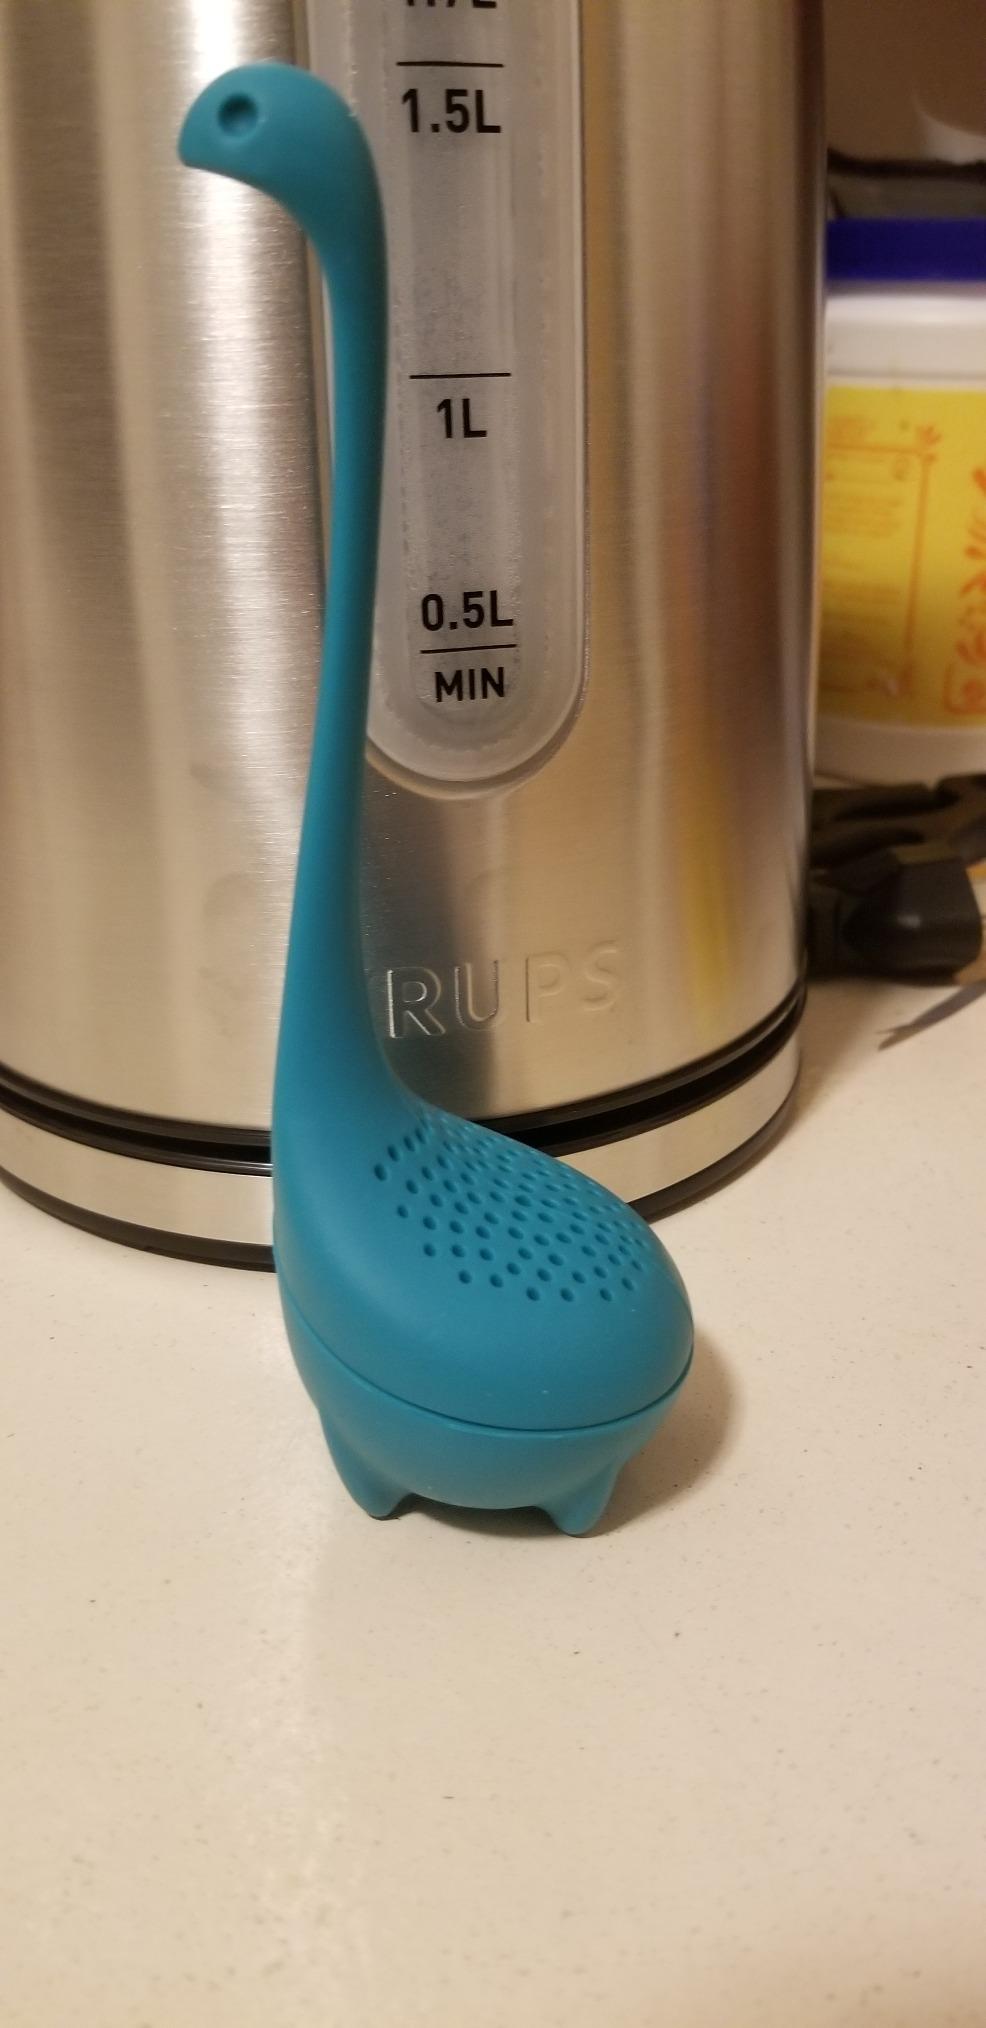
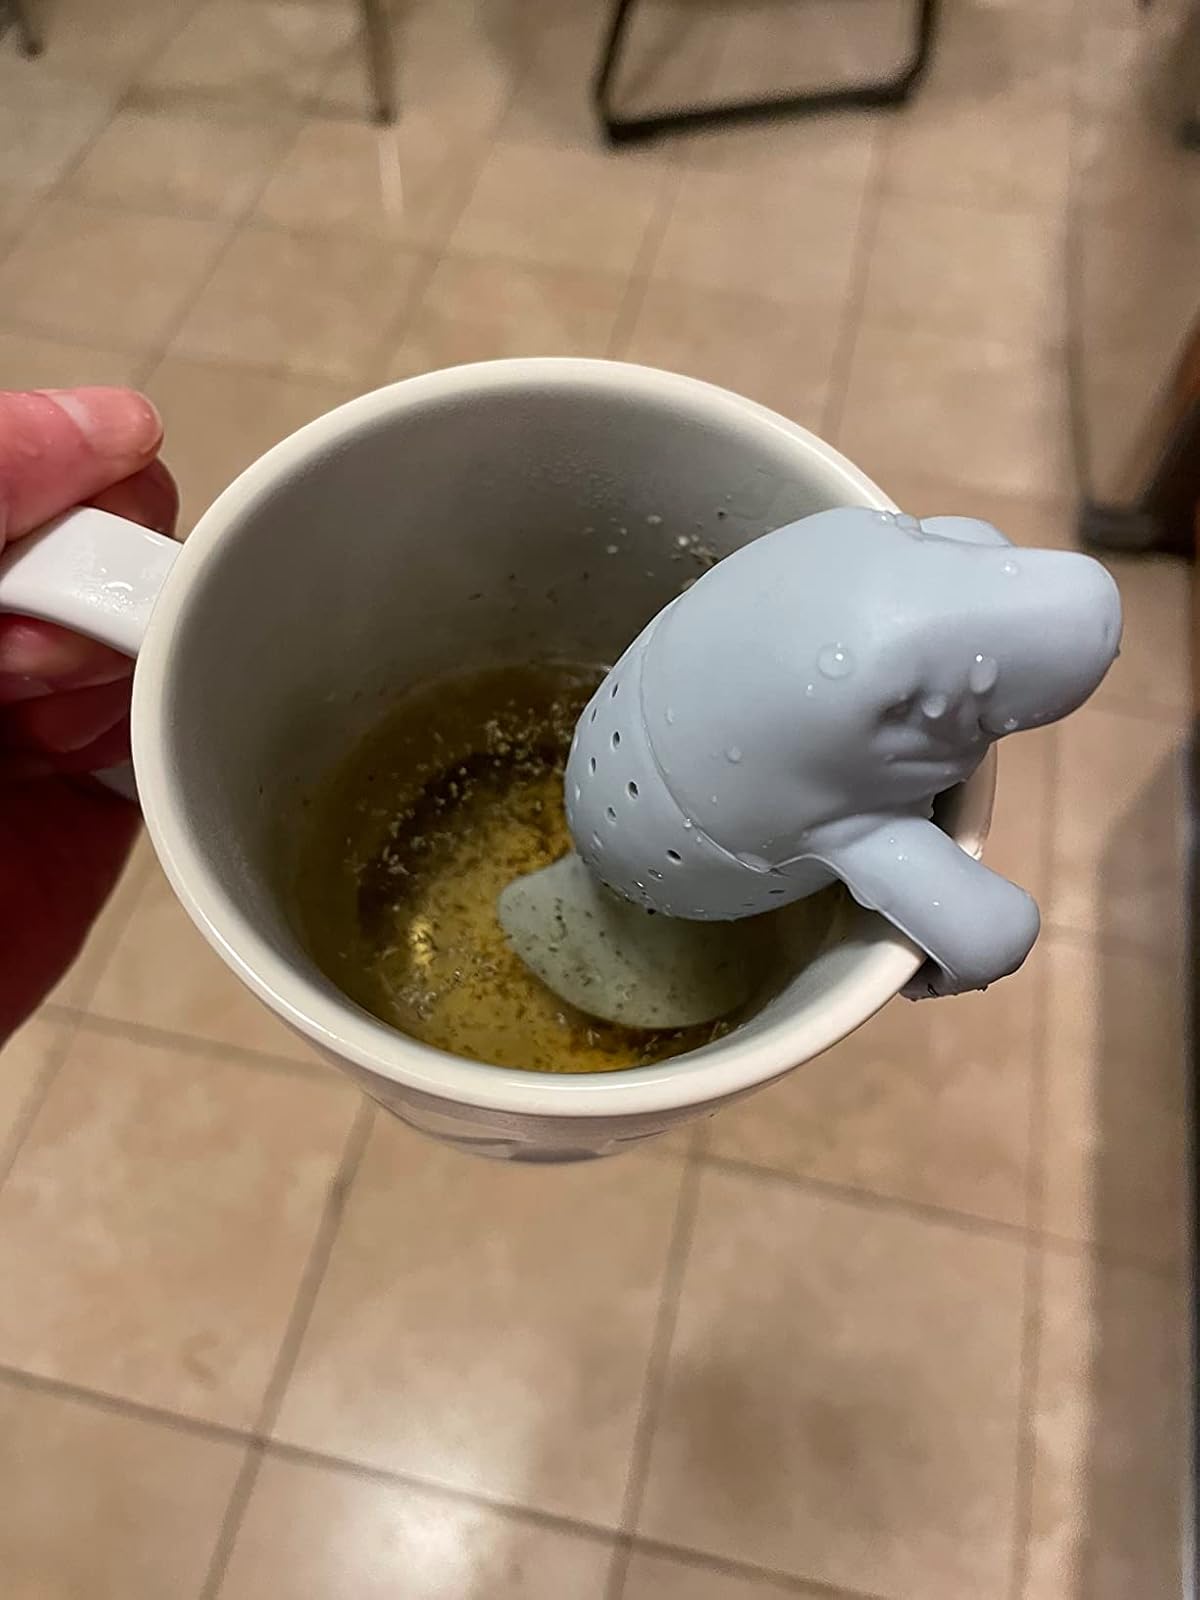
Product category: items_tea
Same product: no